Angel Trains

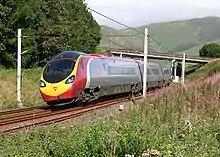
A Virgin Trains Pendolino tilting into one of the many curves on the northern part of the West Coast Main Line

Angel Trains also entered into new leasing arrangements for brand new rolling stock around this time. One high profile example was the Class 390 'Pendolino' electric multiple units (EMUs), the initial order for which comprised 54 nine-car units at a cost of £500 million on behalf of Virgin West Coast. Unusually, these trains featured an active tilt system, designed to provide higher passenger comfort while travelling at speed around curves. Due to a large increase in passenger numbers following the WCML modernisation, the Department for Transport announced the procurement of four additional Class 390s, each with 11 cars, while 31 of the existing trainsets were also lengthened to 11 cars to provide increased capacity.